1981 Irish hunger strike

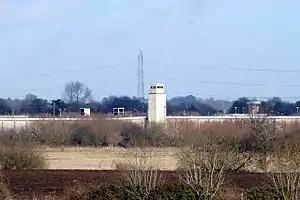
Maze prison outside of Belfast where the hunger strike took place

By January 1981, it became clear that the prisoners' demands had not been conceded. The republican movement—"unconvincingly", argues Kelly—blamed Britain, insisting that Thatcher had reneged on her promises. Instead, for example, of the right to their own clothes, which the prisoners believed had been conceded them, it became clear that they would have to wear prison-issued clothes until they could demonstrate full compliance with the regime. Sands saw this as "a demand for capitulation rather than a step-by-step approach", argues O'Dochartaigh, and began pressuring the external leadership to authorise another hunger strike. The investigative author R. K. Walker has reported one member of British Intelligence as believing that